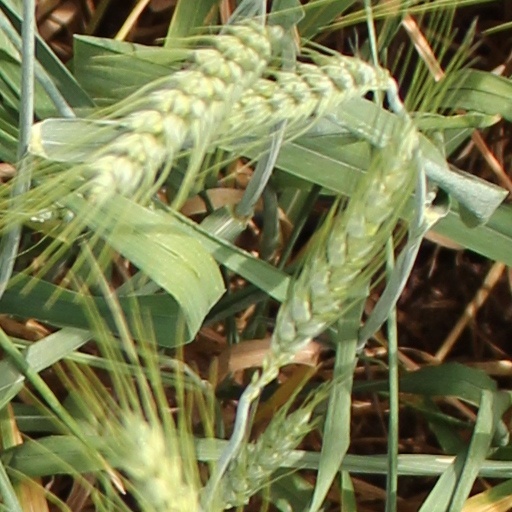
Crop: wheat